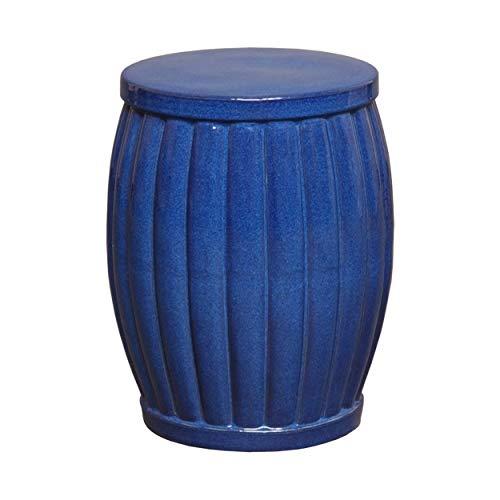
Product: Emissary Home & Garden 12667BL Stool, Blue
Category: Home & Kitchen | Furniture | Kids' Furniture | Chairs & Seats | Stools
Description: Gardenstool with a rich blue glossy glaze finish.
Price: $198.53
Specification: ProductDimensions:14x14x18.5inches|ItemWeight:18.5pounds|ShippingWeight:30pounds(Viewshippingratesandpolicies)|Manufacturer:Emissary-Vietnam|ASIN:B07X8QKG1T|Itemmodelnumber:12667BL